Mohamed Salah

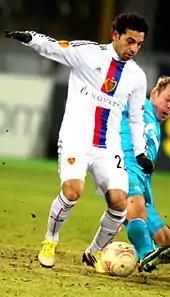
Salah playing for Basel away at Zenit Saint Petersburg in the UEFA Europa League in March 2013

Swiss Super League club Basel had been monitoring Salah for some time, so following the Egyptian Premier League suspension, the club organised a friendly match with the Egypt national under-23 team. The match took place on 16 March at the Stadion Rankhof in Basel, and despite only playing the second half, Salah scored twice, helping the Egyptians to a 4–3 win. Basel subsequently invited Salah to remain in the city for a week's training. On 10 April 2012, it was announced that Salah had signed for Basel on a four-year contract starting from 15 June 2012. He initially found it difficult to settle, having arrived unable to speak the language and been signed as a replacement for Xherdan Shaqiri. Salah scored on his unofficial debut on 23 June 2012 against FCSB during a friendly match, a 4–2 defeat. He made his official Basel debut in a UEFA Champions League preliminary stage match against the Norwegian club Molde on 8 August, coming on as a substitute in the 74th minute. He made his league debut on 12 August against Thun, playing the full match.